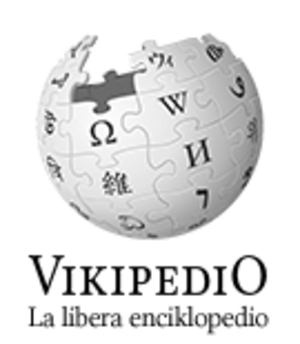
La Wikipédia en espéranto a été créée le 6 novembre 2001, par Chuck Smith, un espérantophone américain. Elle a franchi le cap des 50 000 articles le 7 juillet 2006, celui des 100 000 articles le 15 juin 2008, celui des 150 000 articles le 7 aout 2011, celui des 200 000 articles le 13 aout 2014 et celui des 250 000 articles le 18 septembre 2018. Il s'agit de la plus importante Wikipédia écrite dans une langue construite, devant la Wikipédia en volapük et la Wikipédia en ido. C'est l'un des principaux sites internet en espéranto.